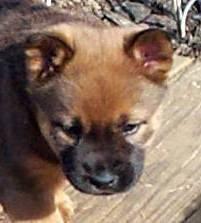
dog